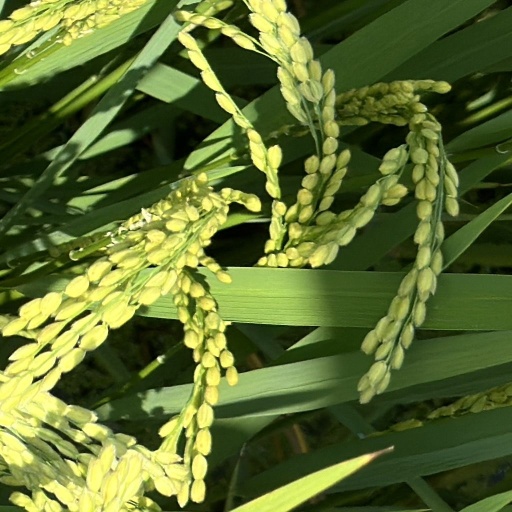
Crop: rice